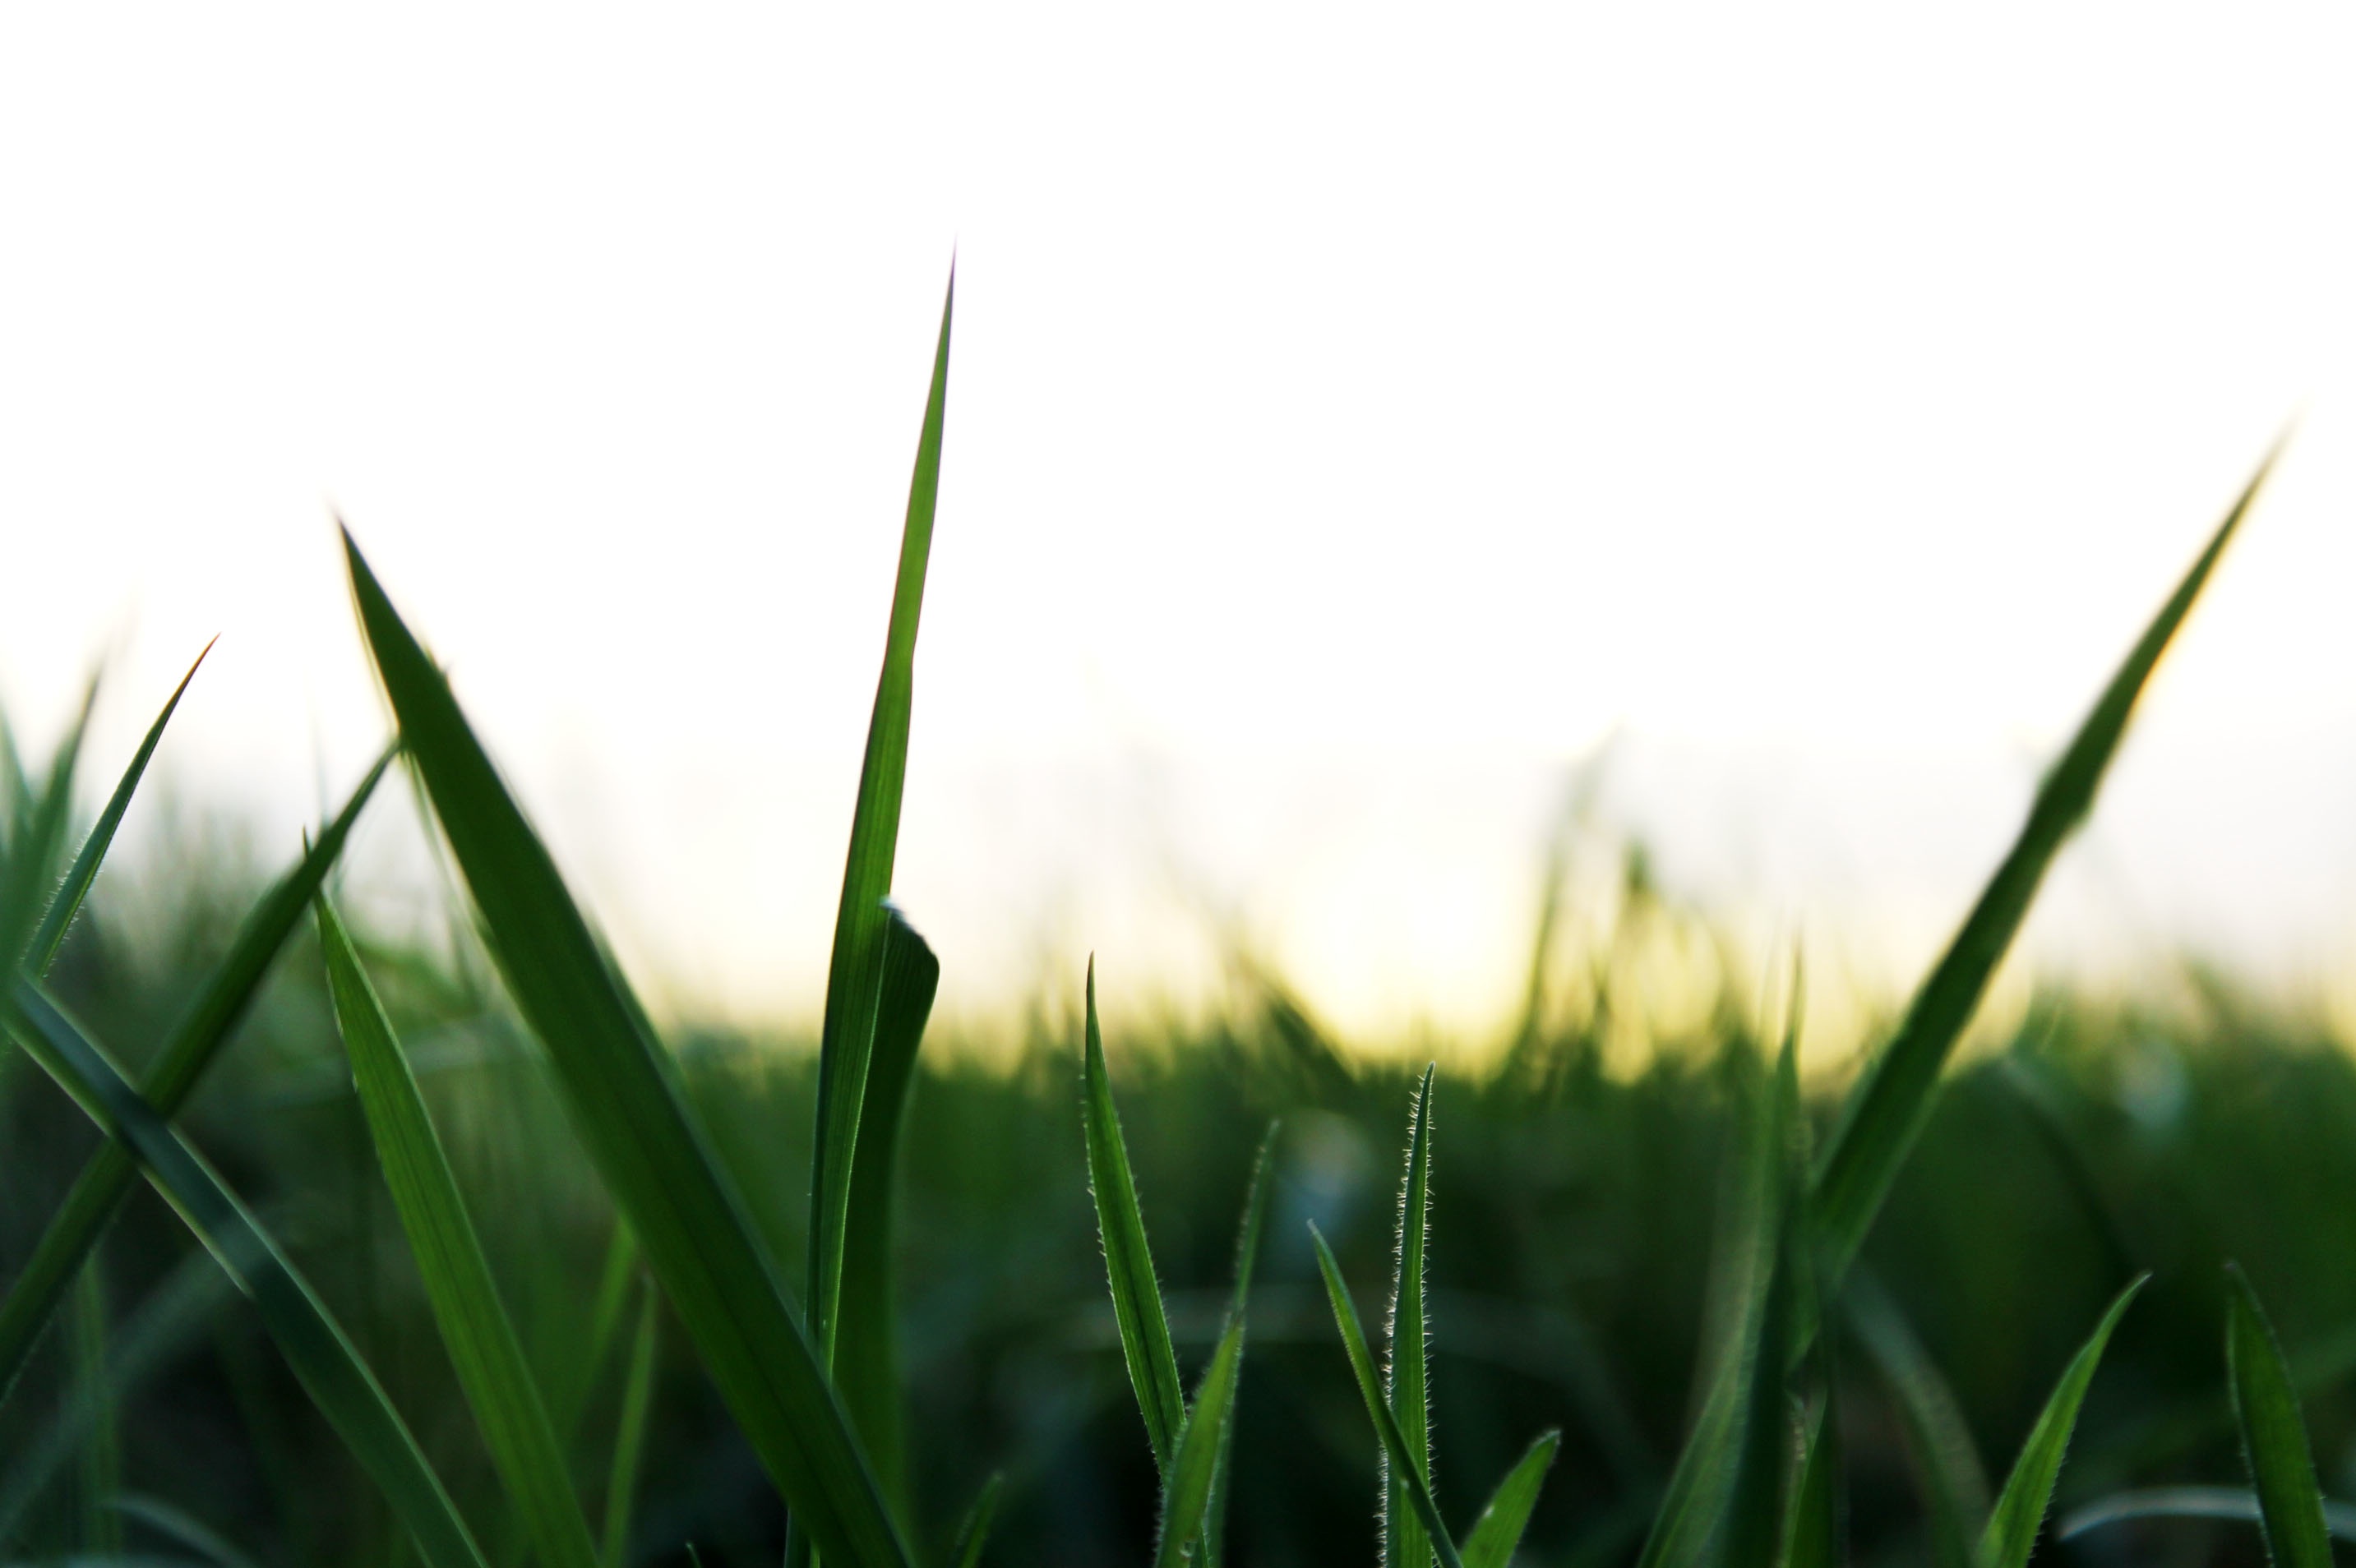
grass, plant, field, lawn, meadow, prairie, sunlight, leaf, flower, green, soil, grassland, flowering plant, grass family, plant stem, land plant